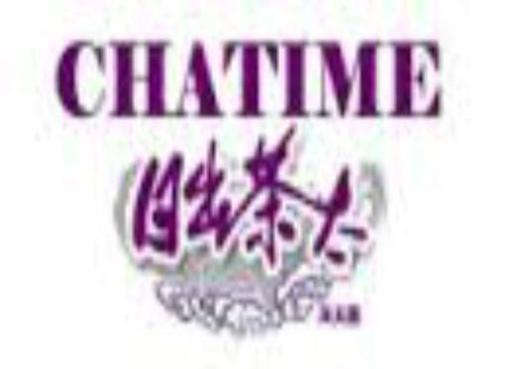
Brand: chatime
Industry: Food